Alizé Cornet

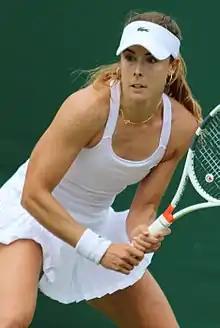
Cornet at the 2017 Wimbledon Championships

Cornet played her first tournament of the year at the Brisbane International. Being unseeded, she defeated No. 7 seed Elena Vesnina and Christina McHale in the first and second round respectively before causing a big upset in the quarterfinals by beating Dominika Cibulková, the No. 2 seed. Garbiñe Muguruza (seeded No. 4) retired after she was trailing Cornet 1–4 in the first set of the semifinal, enabling Cornet to reach the final (her second Premier career final), where she lost to No. 3 seed Karolína Plíšková 0–6, 3–6.